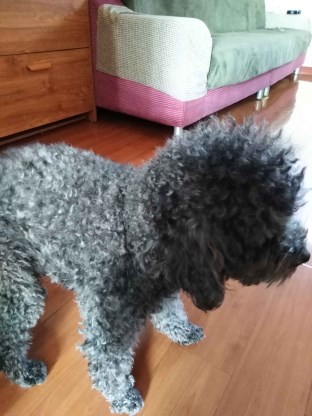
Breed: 7449-n000128-teddy